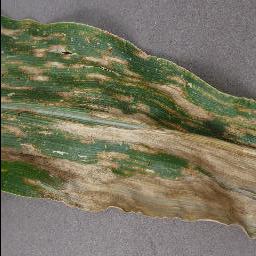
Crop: corn
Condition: (maize)_cercospora_spot_gray_spot